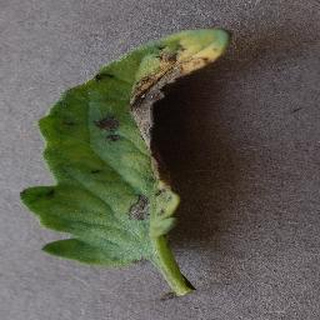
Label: tomato_early_blight